Marischal Museum

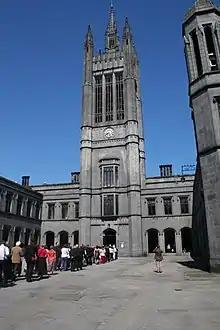
The entrance to the Marischal Museum, at the rear part of Marischal College, seen prior to restoration

Marischal Museum was a museum in Aberdeen, Scotland, specialising in anthropology and artifacts from cultures around the world. The museum was a part of the University of Aberdeen, situated at Marischal College, a grand neo-gothic building said to be the second-largest granite building in the world, displaying collections owned by the university. The museum is closed to the public, but now operates as the University of Aberdeen's museum collections centre.